Fine art of Leningrad

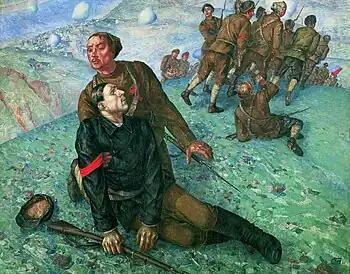
Kuzma Petrov-Vodkin, Death of a Commissar. 1928. Russian Museum

In this period a Leningrad school of graphic art formed. The cultural revolution created an active readership of many millions, presenting graphic art with new tasks. Petrograd artists became involved in the creation of illustrations for a series of books called "The People's Library". The time produced publications that became the zenith of book art: Pushkin's Bronze Horseman with illustrations by Alexandre Benois and Dostoyevsky's White Nights featuring drawings by Mstislav Dobuzhinsky. Posters as an art form acquired particular topicality and political incisiveness in this period. Notable examples are Nikolai Kochergin's works Everybody to the Defence of Petrograd! (1919) and It's Wrangel's Turn! (1920), as well as the posters known as the "ROSTA Windows". Drawings of Lenin made from life by the artists Nathan Altman, Isaak Brodsky, and Piotr Buchkin became the foundation for a whole genre of "Leniniana" in Soviet fine art.